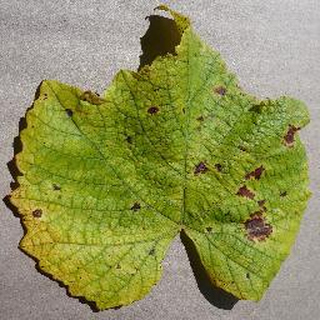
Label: grape_leaf_blight